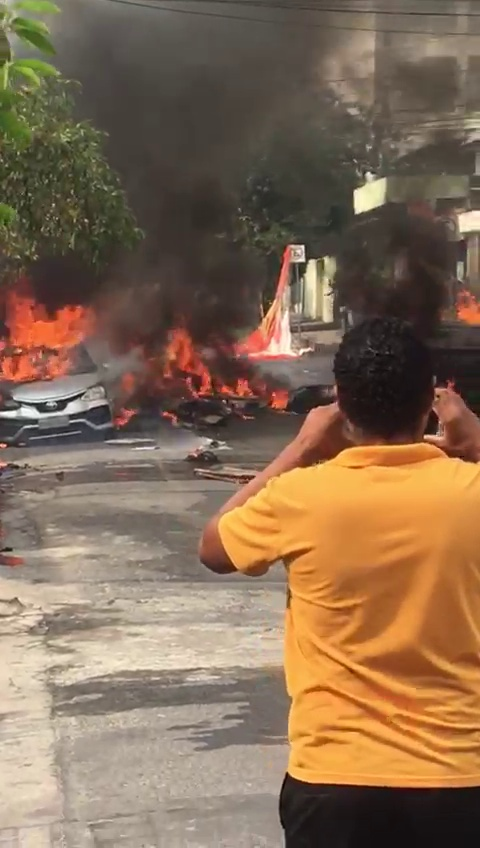
Fire: yes
Smoke: yes